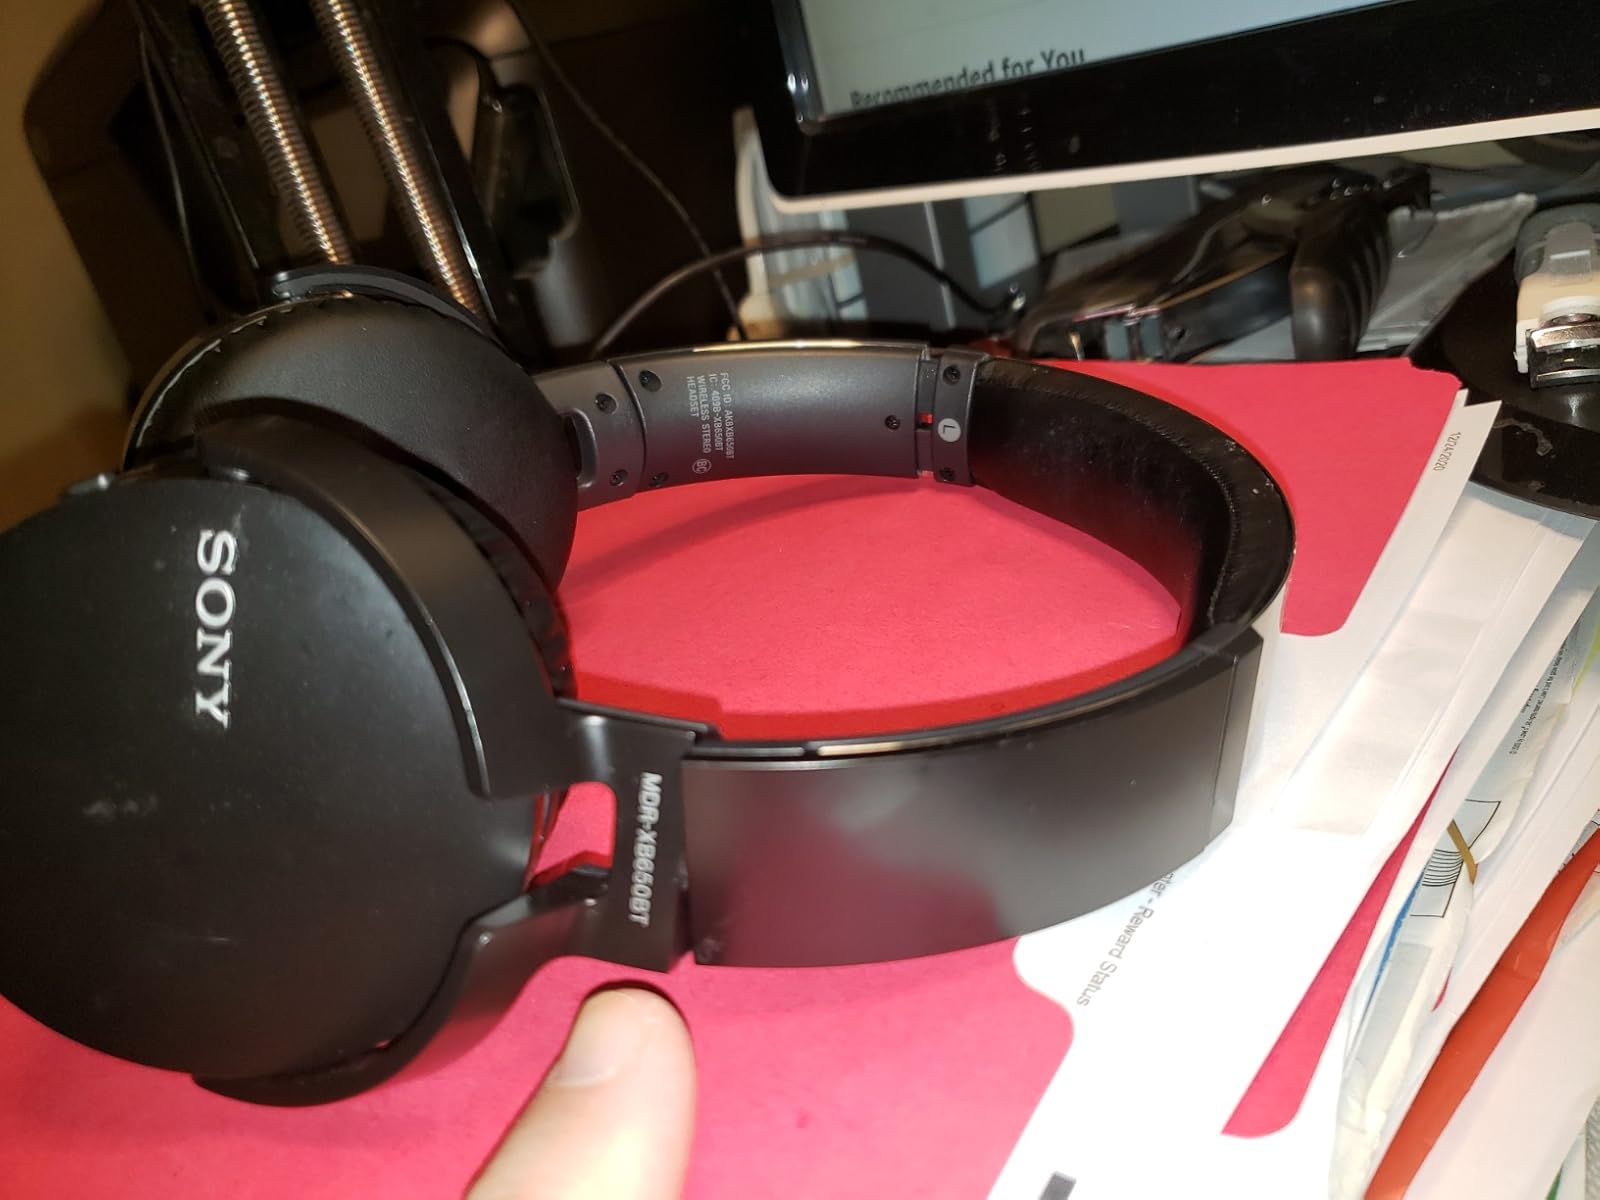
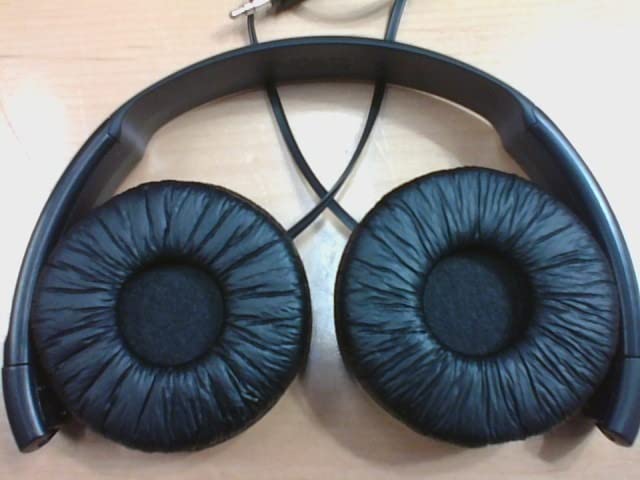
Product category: headphones
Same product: no